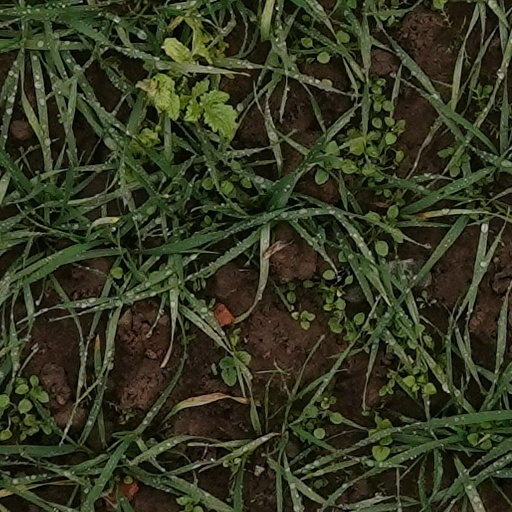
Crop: wheat